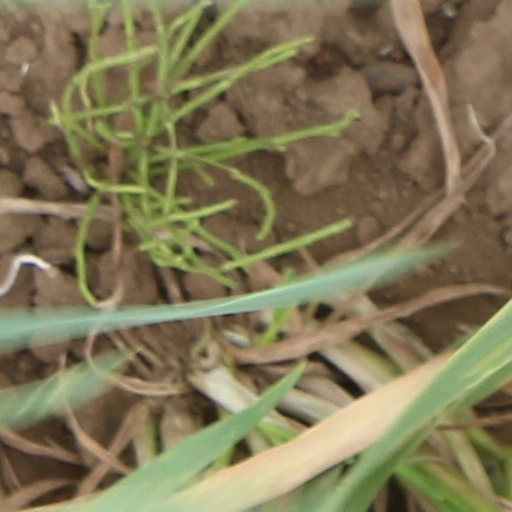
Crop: wheat